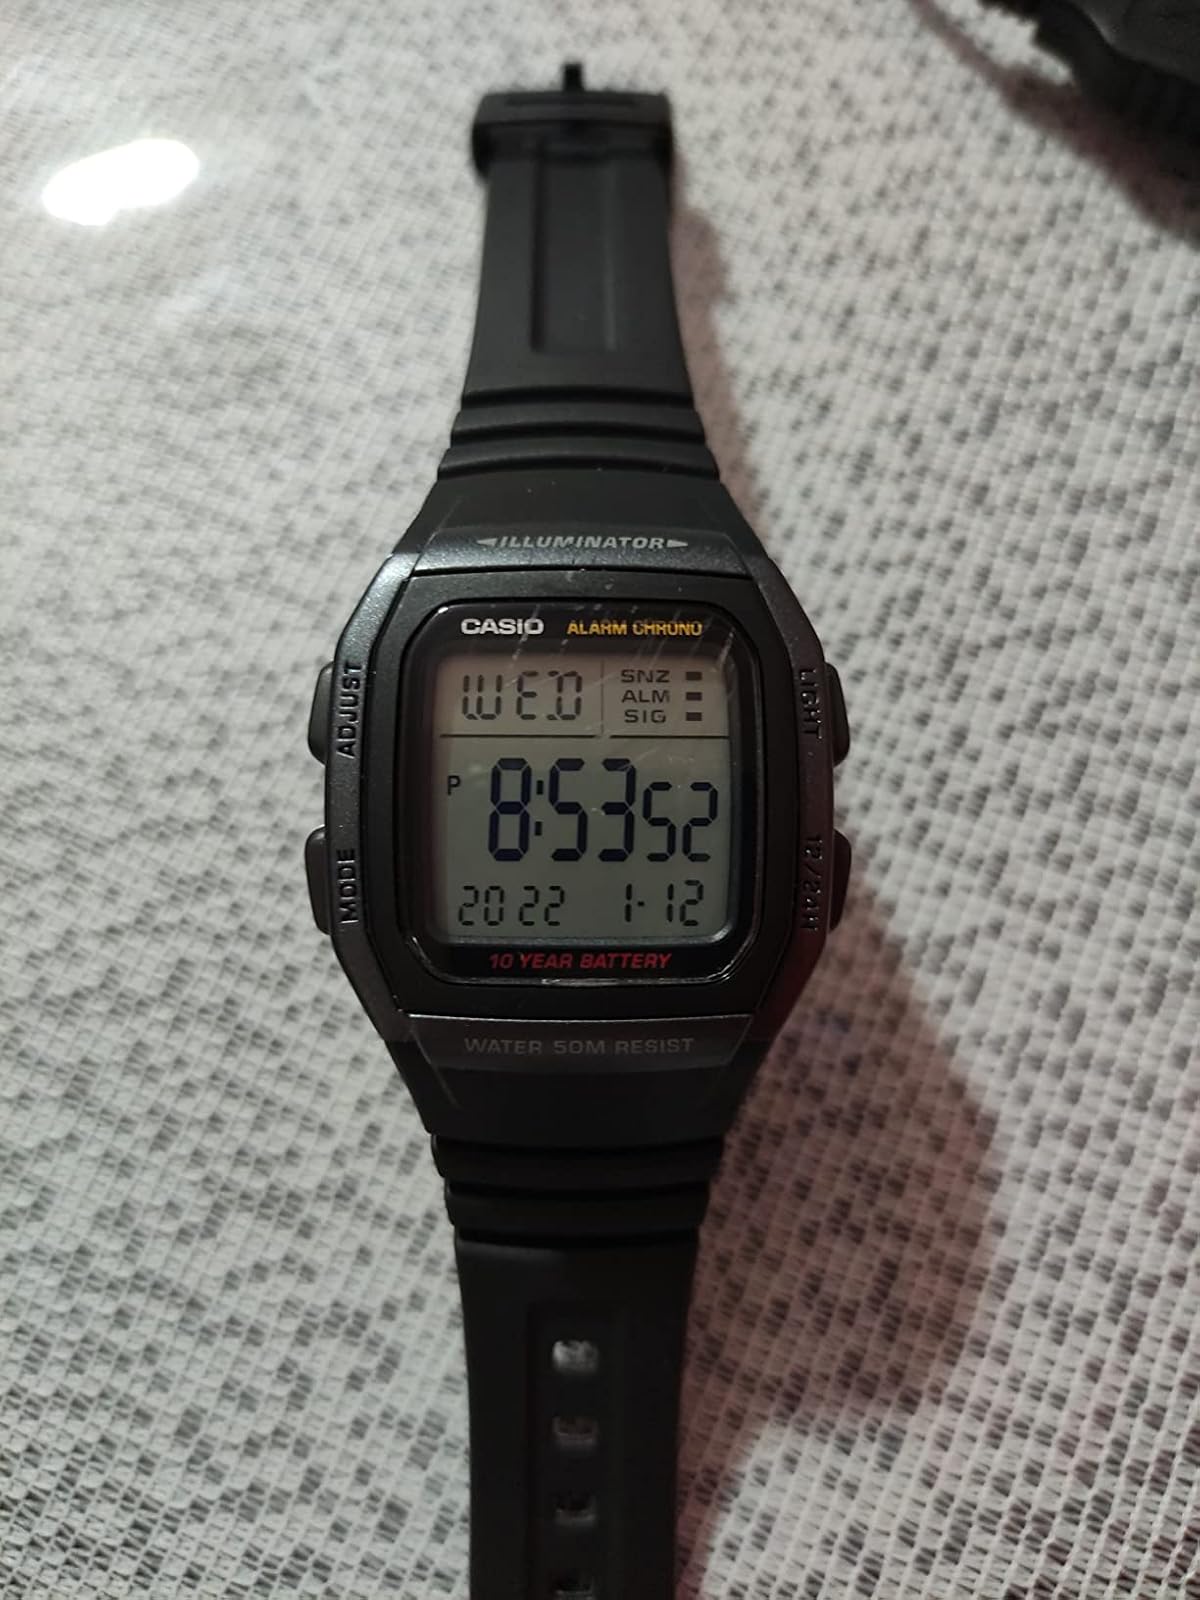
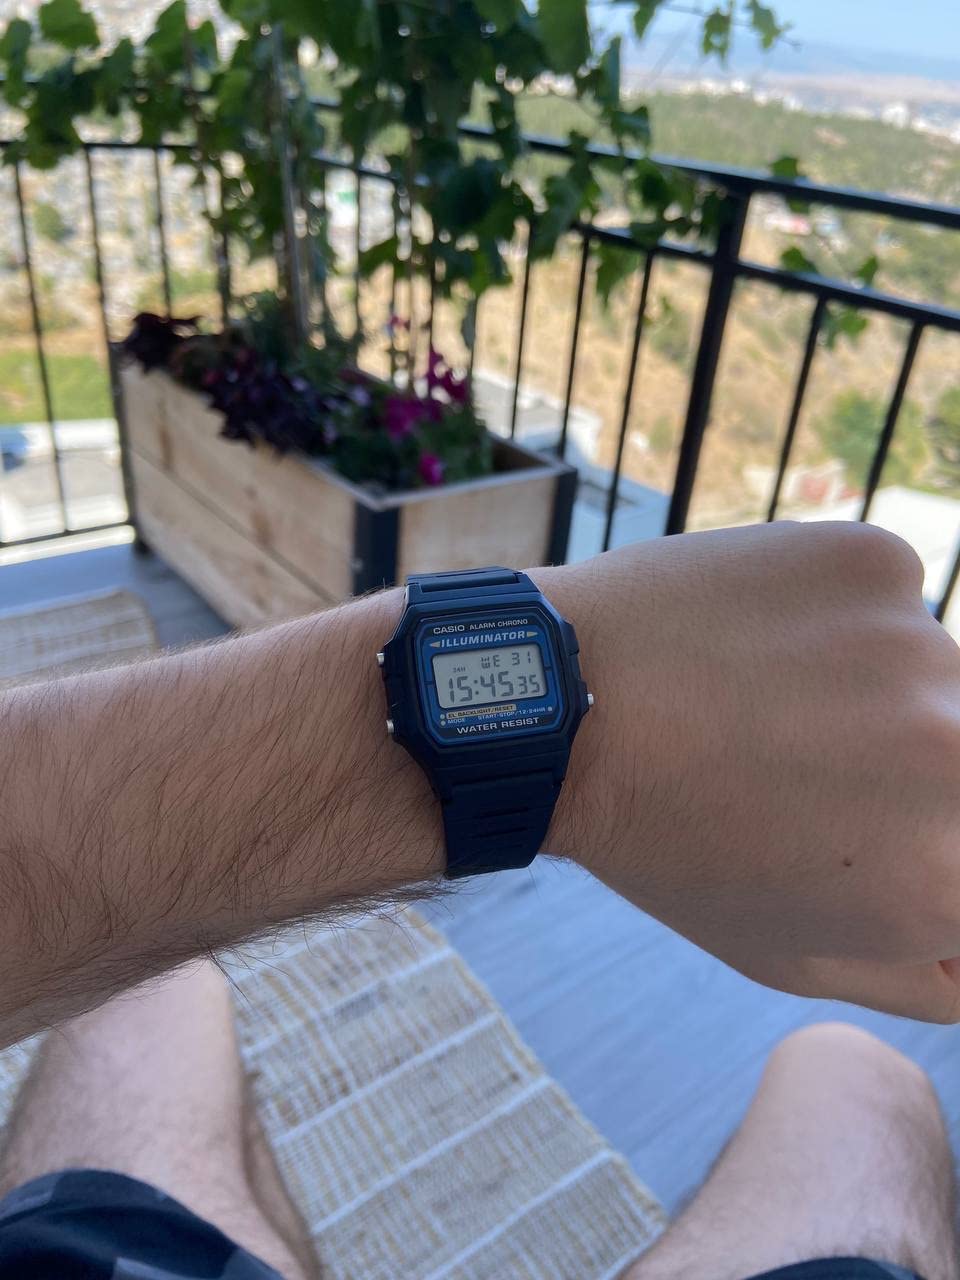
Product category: accessories_watch
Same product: no